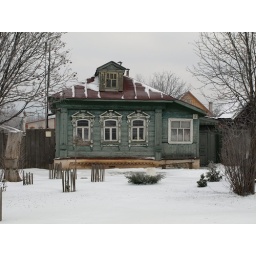
Beautiful wooden houses in Suzdal